Question: Please indicate a possible affordance area of the hold_book that can be used for holding
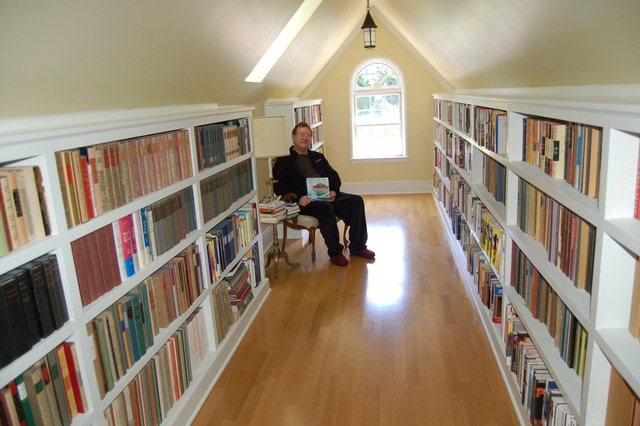
Answer: [302.196, 173.688, 338.114, 204.708]